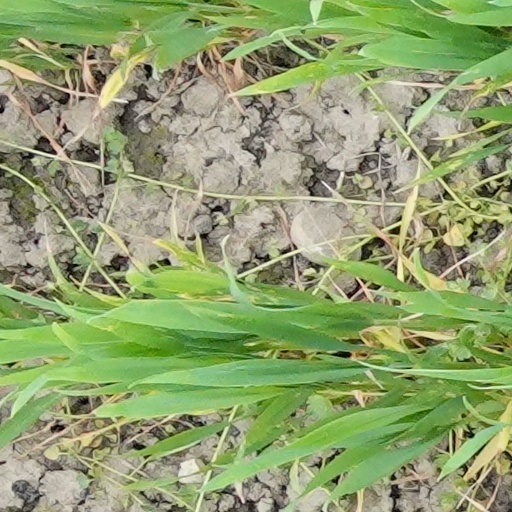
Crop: wheat